Joseph Fratrel

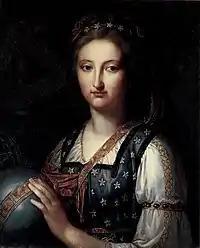
"Allegory of Astronomy", ca. 1780, now in the Reiss-Engelhorn Museum in Mannheim

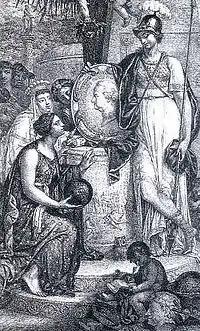
"The Apotheosis of Elector Charles Theodore", 1779

Joseph Fratrel, was a distinguished painter and etcher in France. Born at Épinal in 1730, he was a scholar of Baudouin in Paris. He became court painter for King Stanislaus and the Elector-Palatine Charles Theodore: in the Darmstadt Museum is a portrait of the Electress. He died at Mannheim on May 15, 1783. The following are his best-known works: